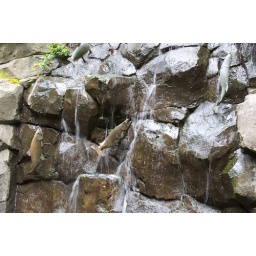
A rock sculpture depicts the harrowing journey faced by all salmon at one point in their lives or another.